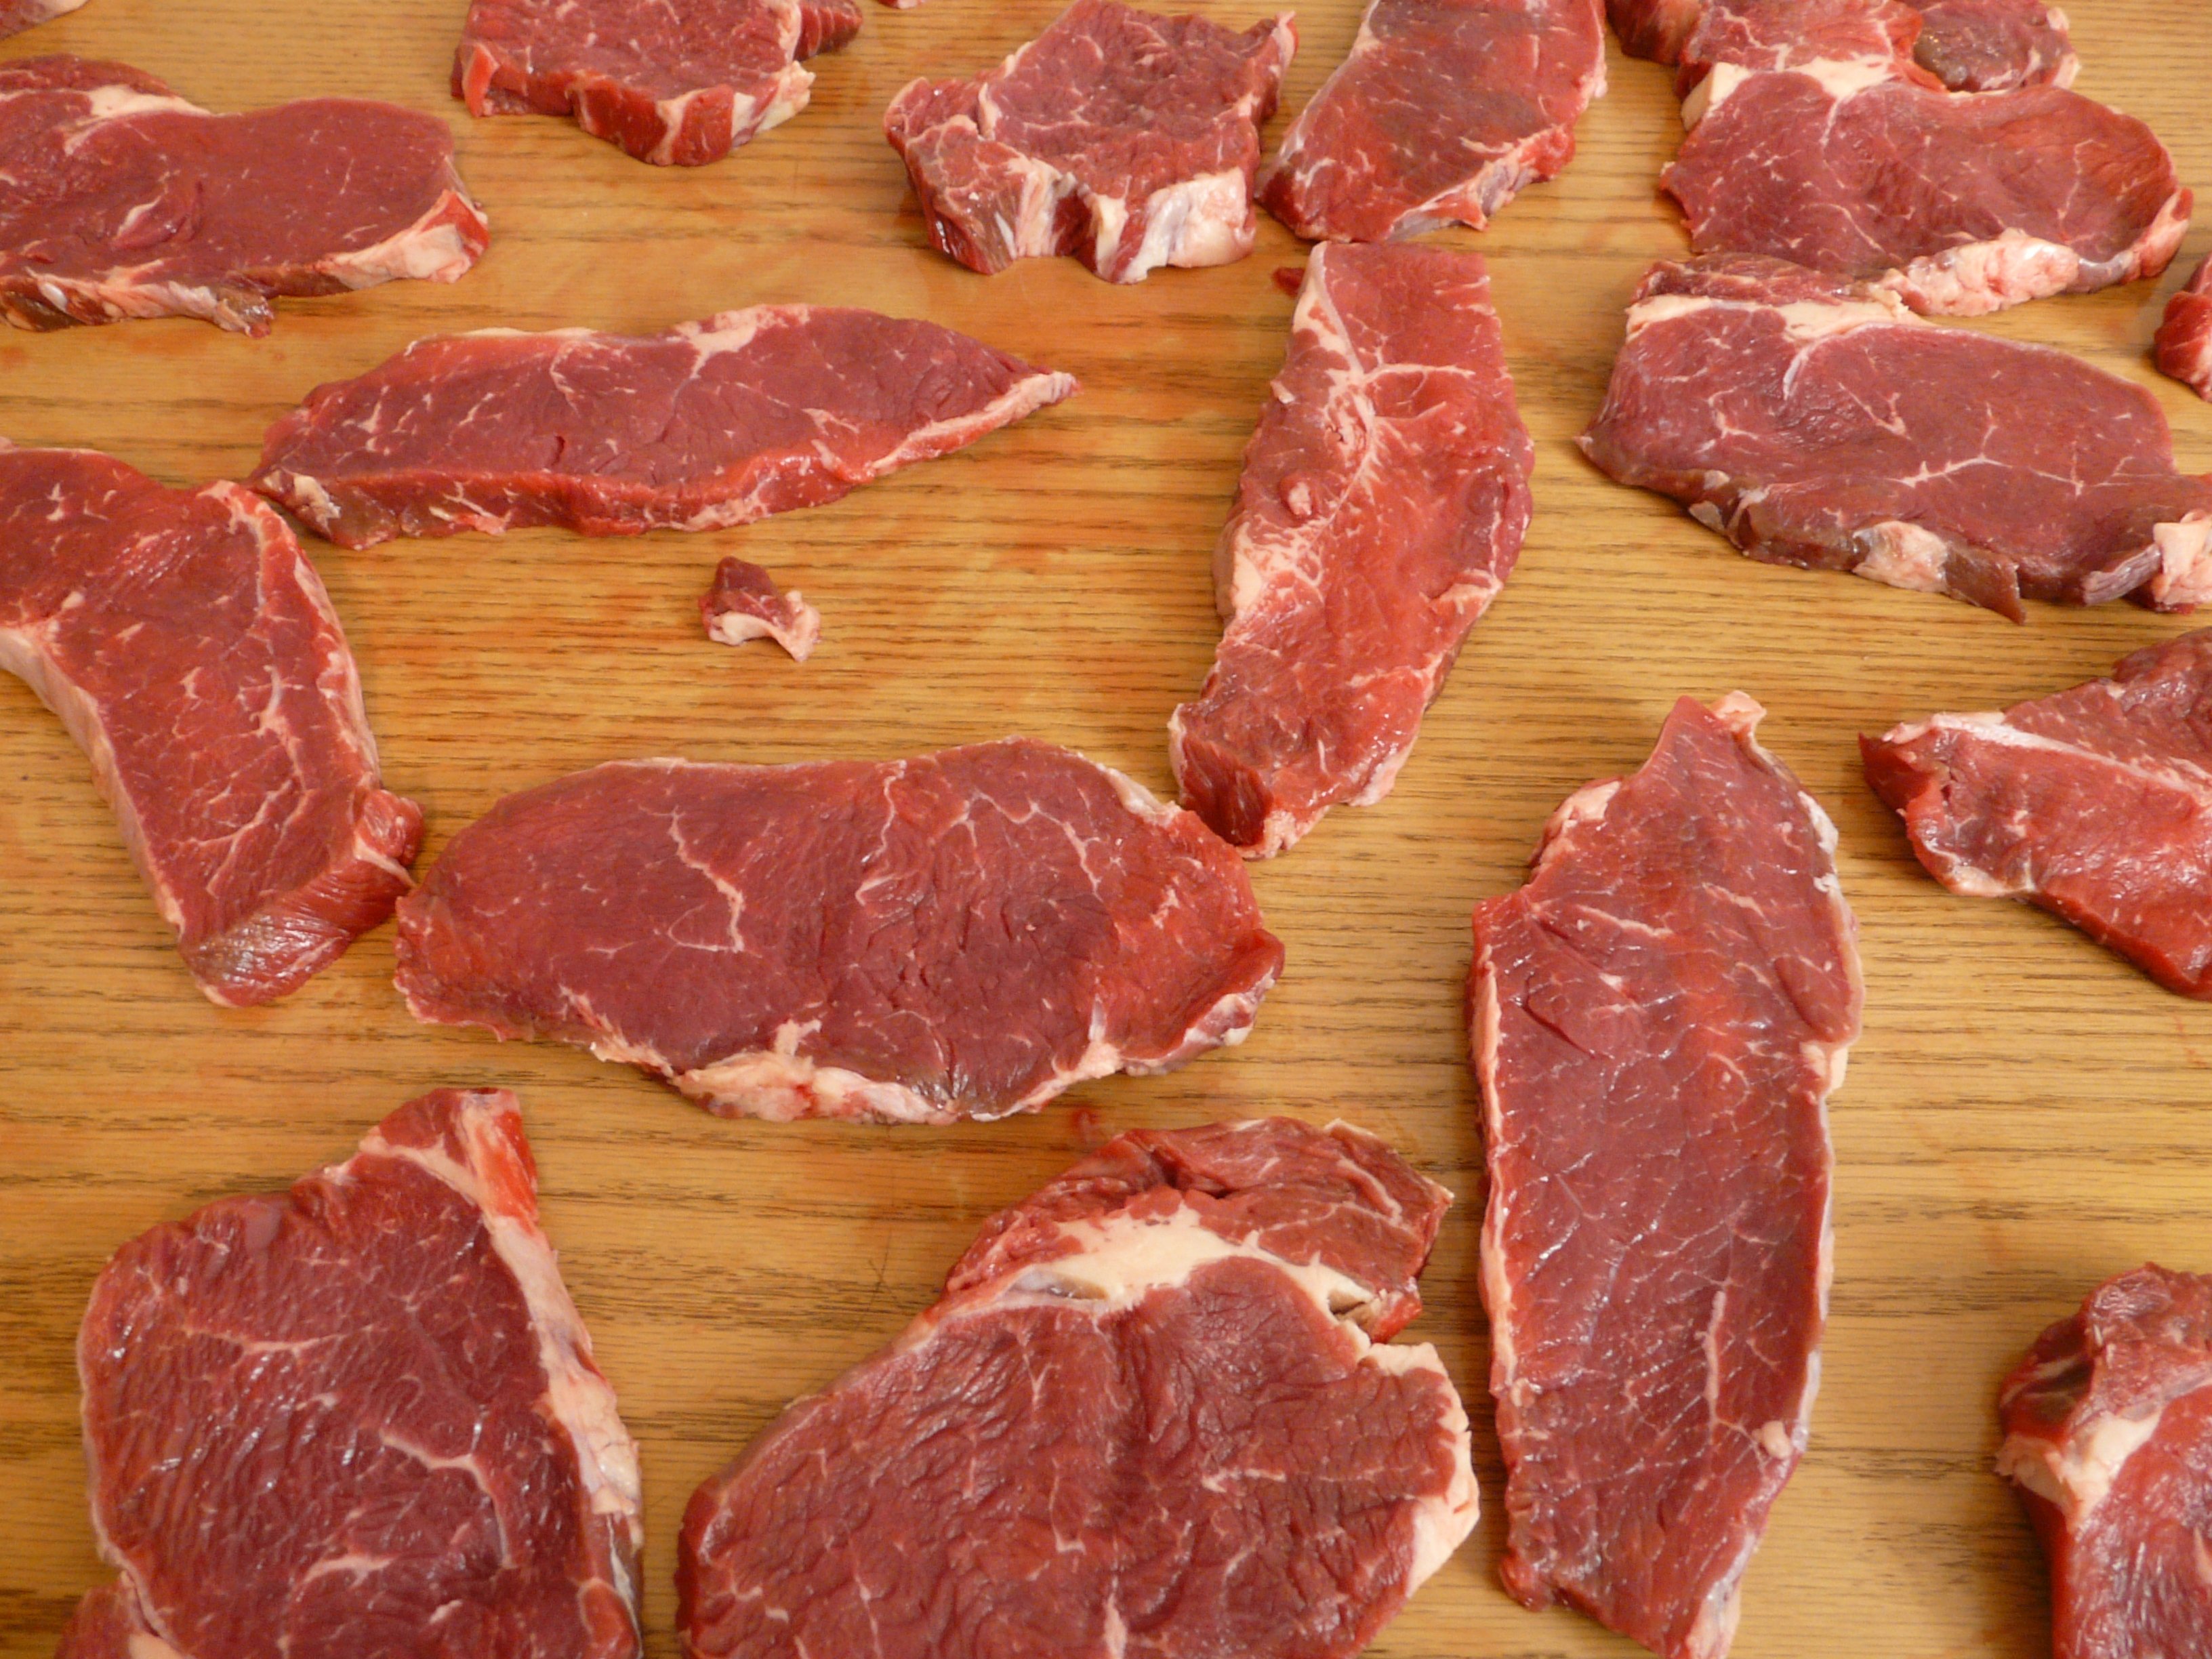
dish, food, red, cooking, eat, meat, steak, prosciutto, neck, raw, fry, pig, charcuterie, veal, flesh, venison, red meat, beef tenderloin, rib eye steak, roast beef, human action, animal source foods, kobe beef, sirloin steak, salt cured meat, kielbasa, lamb and mutton, back bacon, horse meat, capicola, kassler, pork neck